Aldbourne

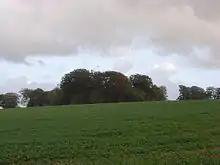
Lewisham Castle

The Wiltshire Victoria County History traces the ownership of estates including Aldbourne manor, which was unusually large until it was broken up in the 17th century. Landowners include Rotrou IV, Count of Perche and descendants in the 12th century; William Longespée, 3rd Earl of Salisbury and descendants in the 13th and 14th; and trustees for the City of London for a short time in the 17th. An estate at Upham was given by Longespée to Lacock Abbey in 1249, and after the dissolution was bought in 1540 by John Goddard, whose descendants went on to be lords of the manor of Swindon.